Solenoid (DNA)

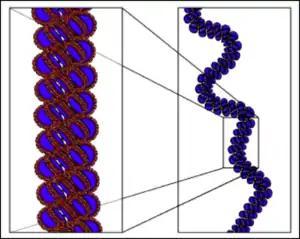
30 nm chromatin fibre in solenoid structure

The solenoid structure of chromatin is a model for the structure of the 30 nm fibre. It is a secondary chromatin structure which helps to package eukaryotic DNA into the nucleus. However, current research casts doubt on its presence "in vivo", and tends to show that it is an observational artifact.